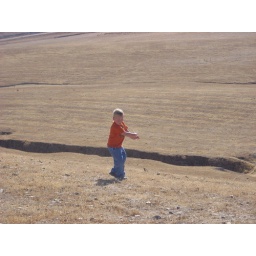
My son throwing rocks off the mountain, the crack in the ground is actually 100 yards away.